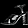
Label: Sandal